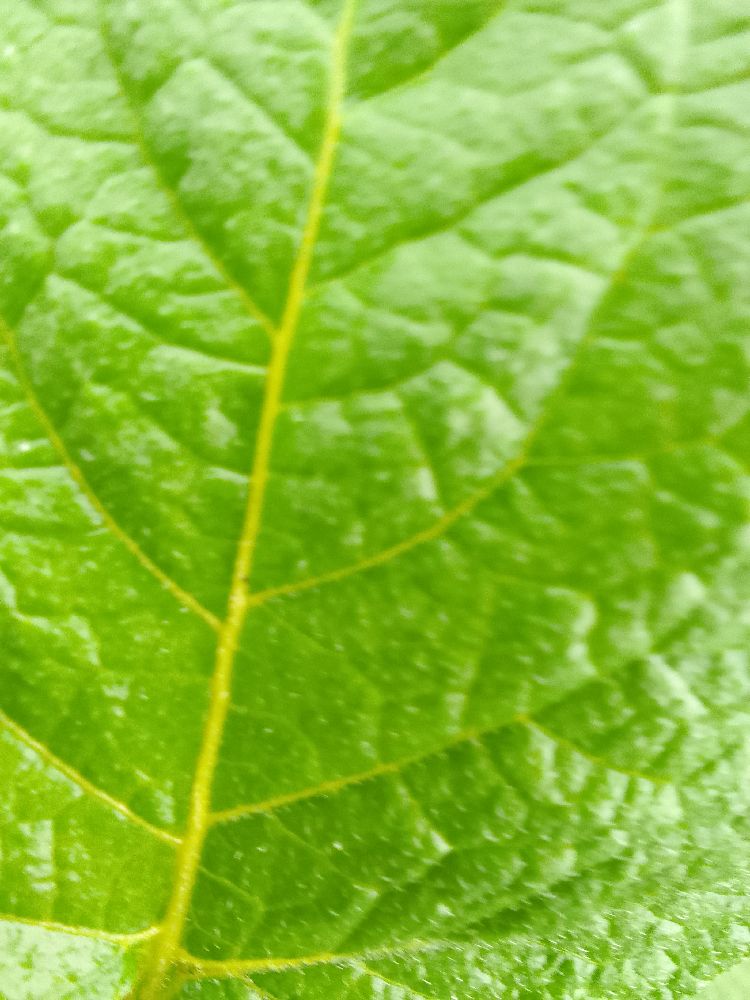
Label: Healthy